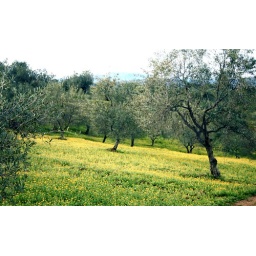
Olive trees in a yellow forrest